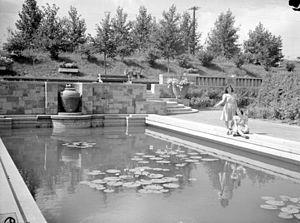
Les jumelles Hélène et Jacqueline Saint-Jean sont au bord d'un bassin au Jardin botanique de Montréal. Des feuilles rondes de nénuphars s'étalent sur l'eau.
Le Jardin botanique de Montréal est situé dans l'est de la ville de Montréal au Québec et il est l'un des plus importants jardins botaniques du monde. Il a été fondé le 9 juin 1931 par le frère Marie-Victorin et conçu par l'architecte paysagiste Henry Teuscher avec la collaboration de l'architecte paysagiste Frederick Gage Todd. Il s'étend sur 75 ha dans l'arrondissement Hochelaga-Maisonneuve, au nord de la rue Sherbrooke et du Parc olympique.